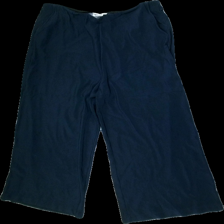
View: front
Type: Trousers
Category: Ladies
Brand: Masai
Colors: Blue
Material: 80%viscose 10%cotton 10%elastane
Cut: Loose
Size: XXL
Season: Autumn
Price range: 150-250
Recommended usage: Reuse